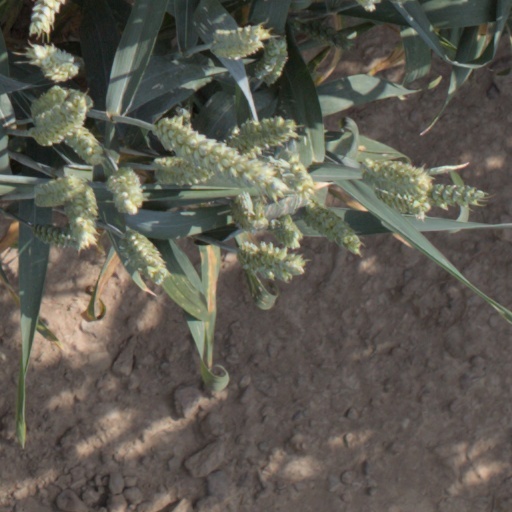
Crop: wheat